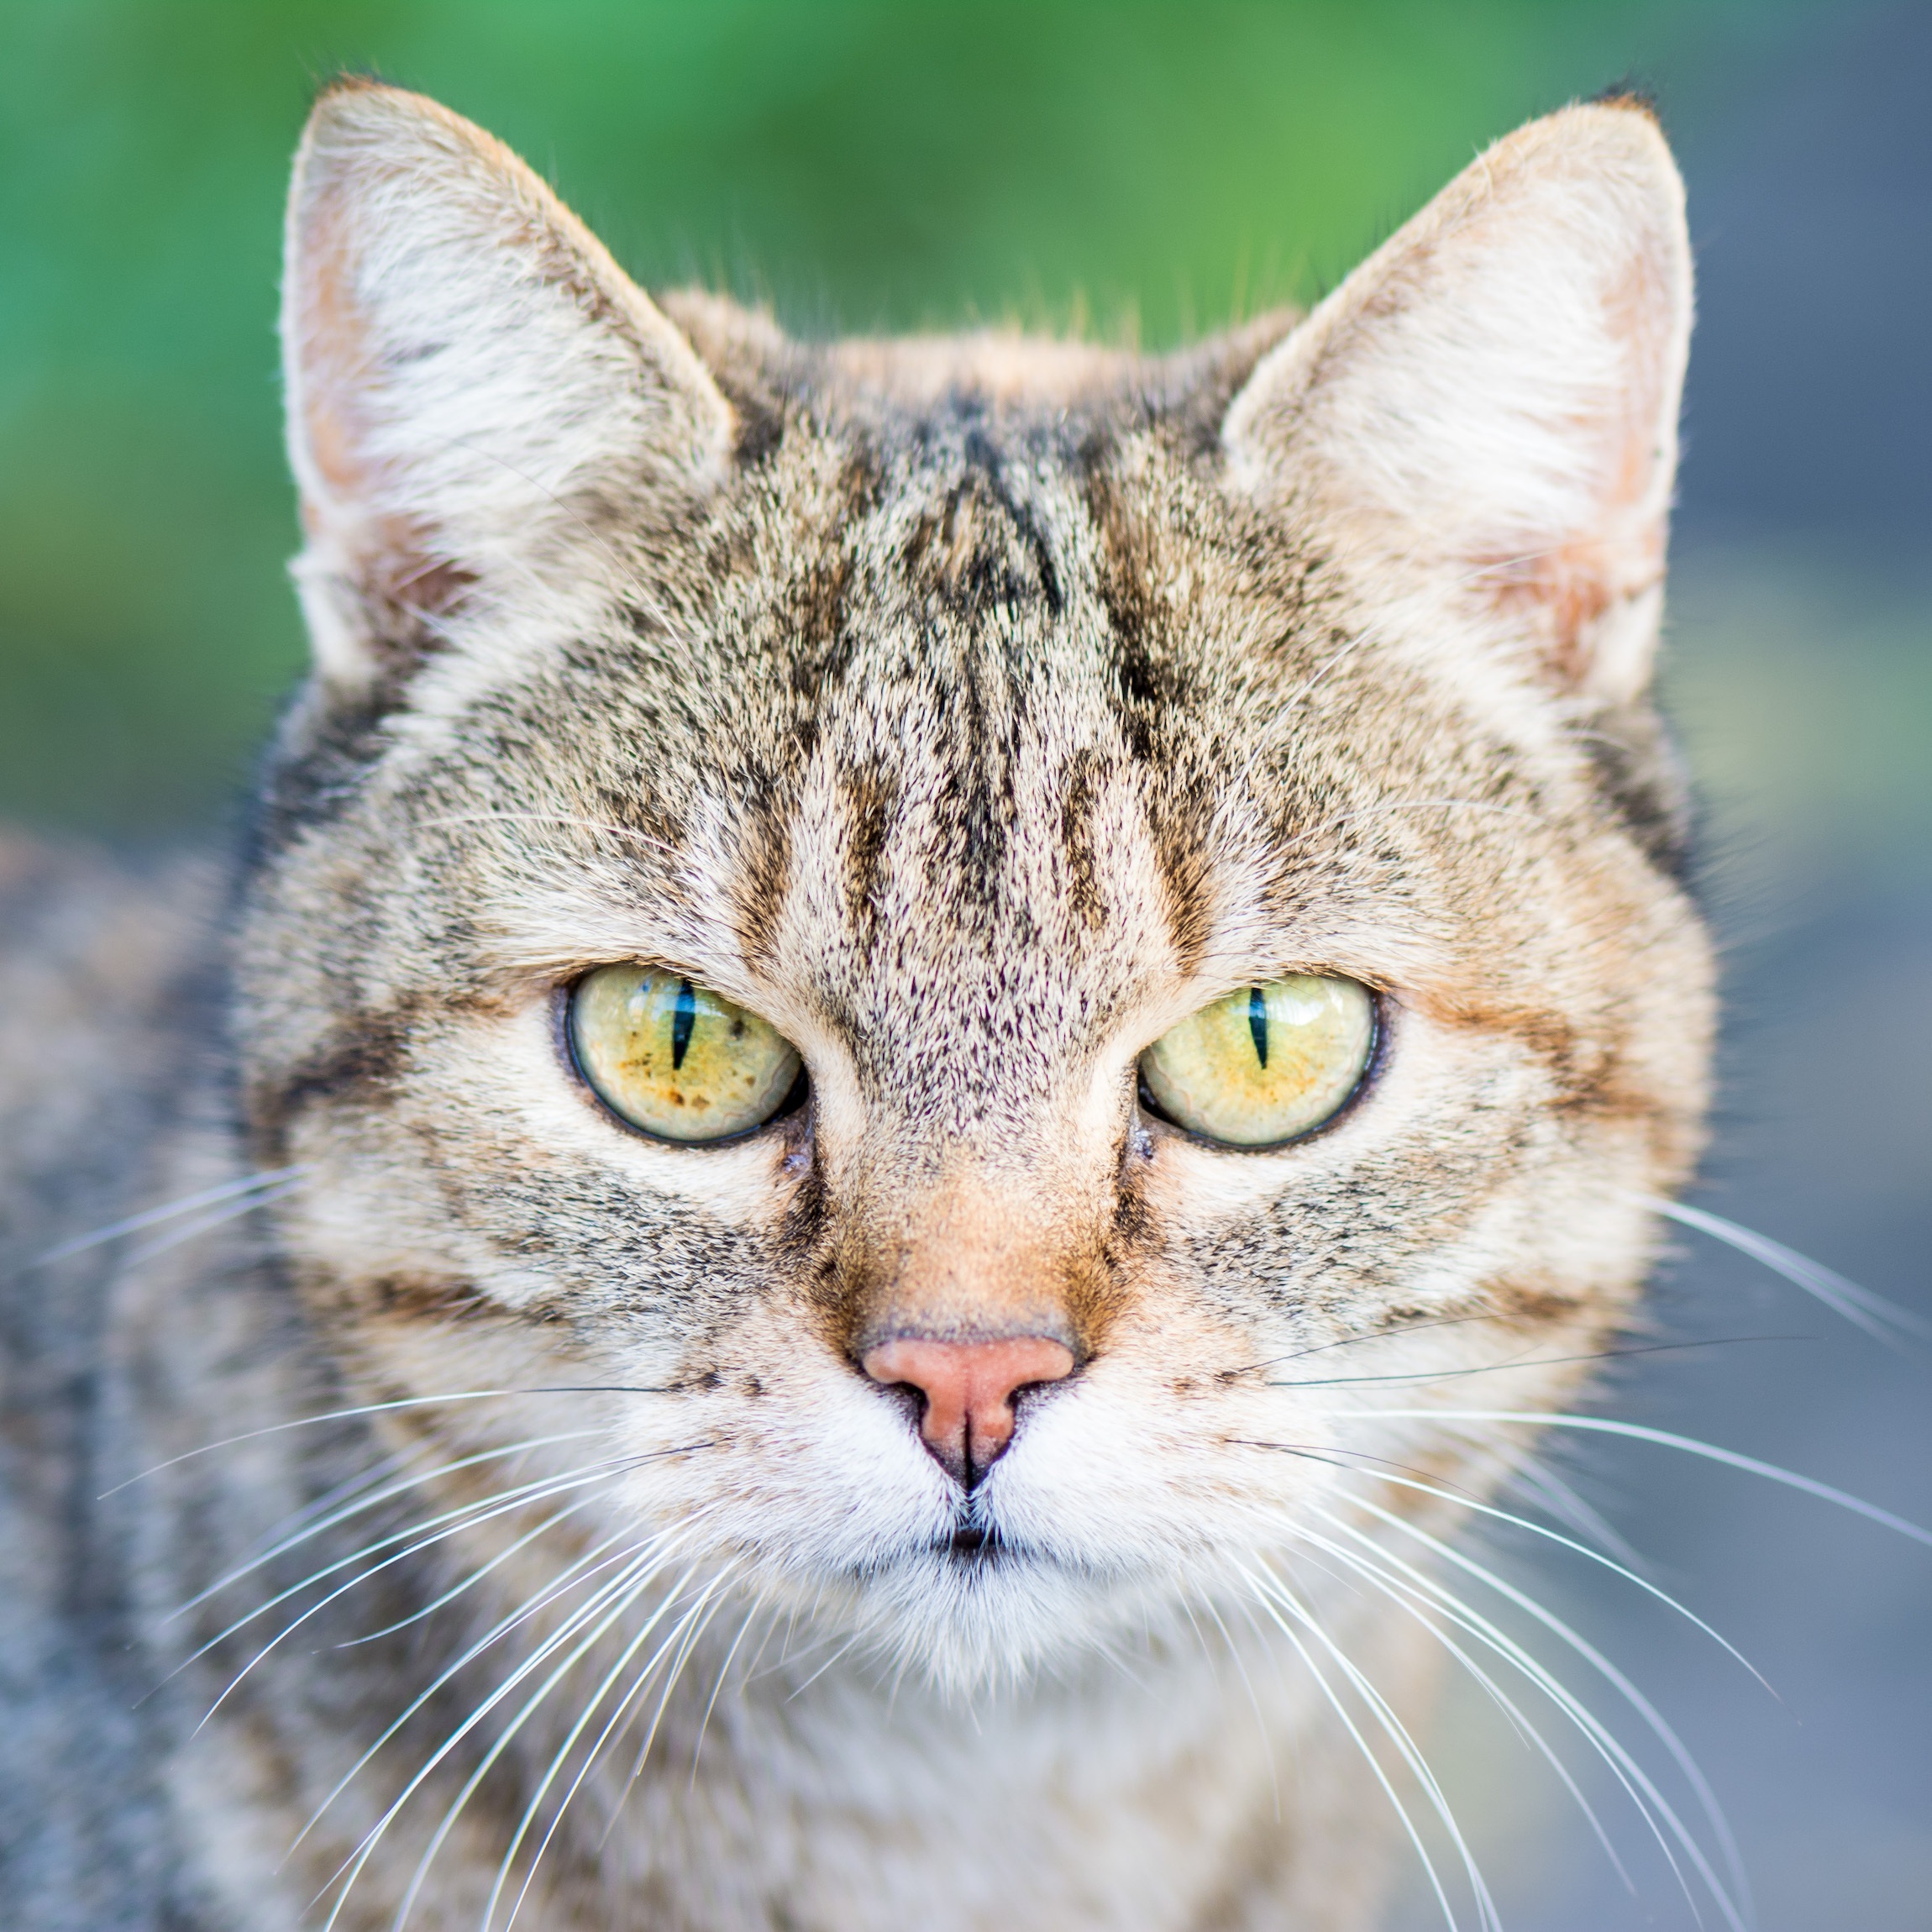
nature, grass, view, animal, asian, wildlife, fur, green, cat, mammal, close, fauna, close up, nose, eyes, whiskers, snout, eye, ears, head, tabby cat, european shorthair, wild cat, small to medium sized cats, cat like mammal, carnivoran, domestic short haired cat, pixie bob, american shorthair, aegean cat, american wirehair, dragon li, california spangled, australian mist